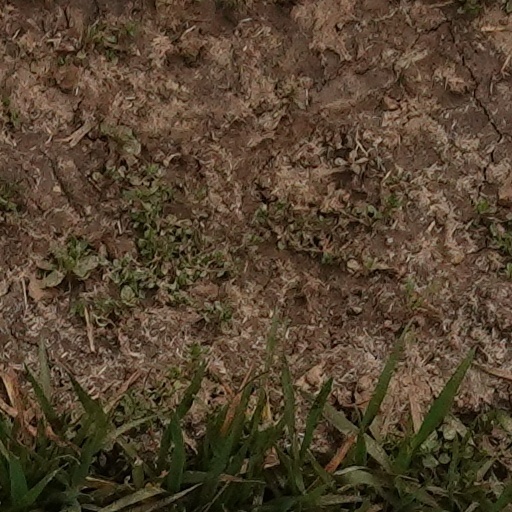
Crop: wheat